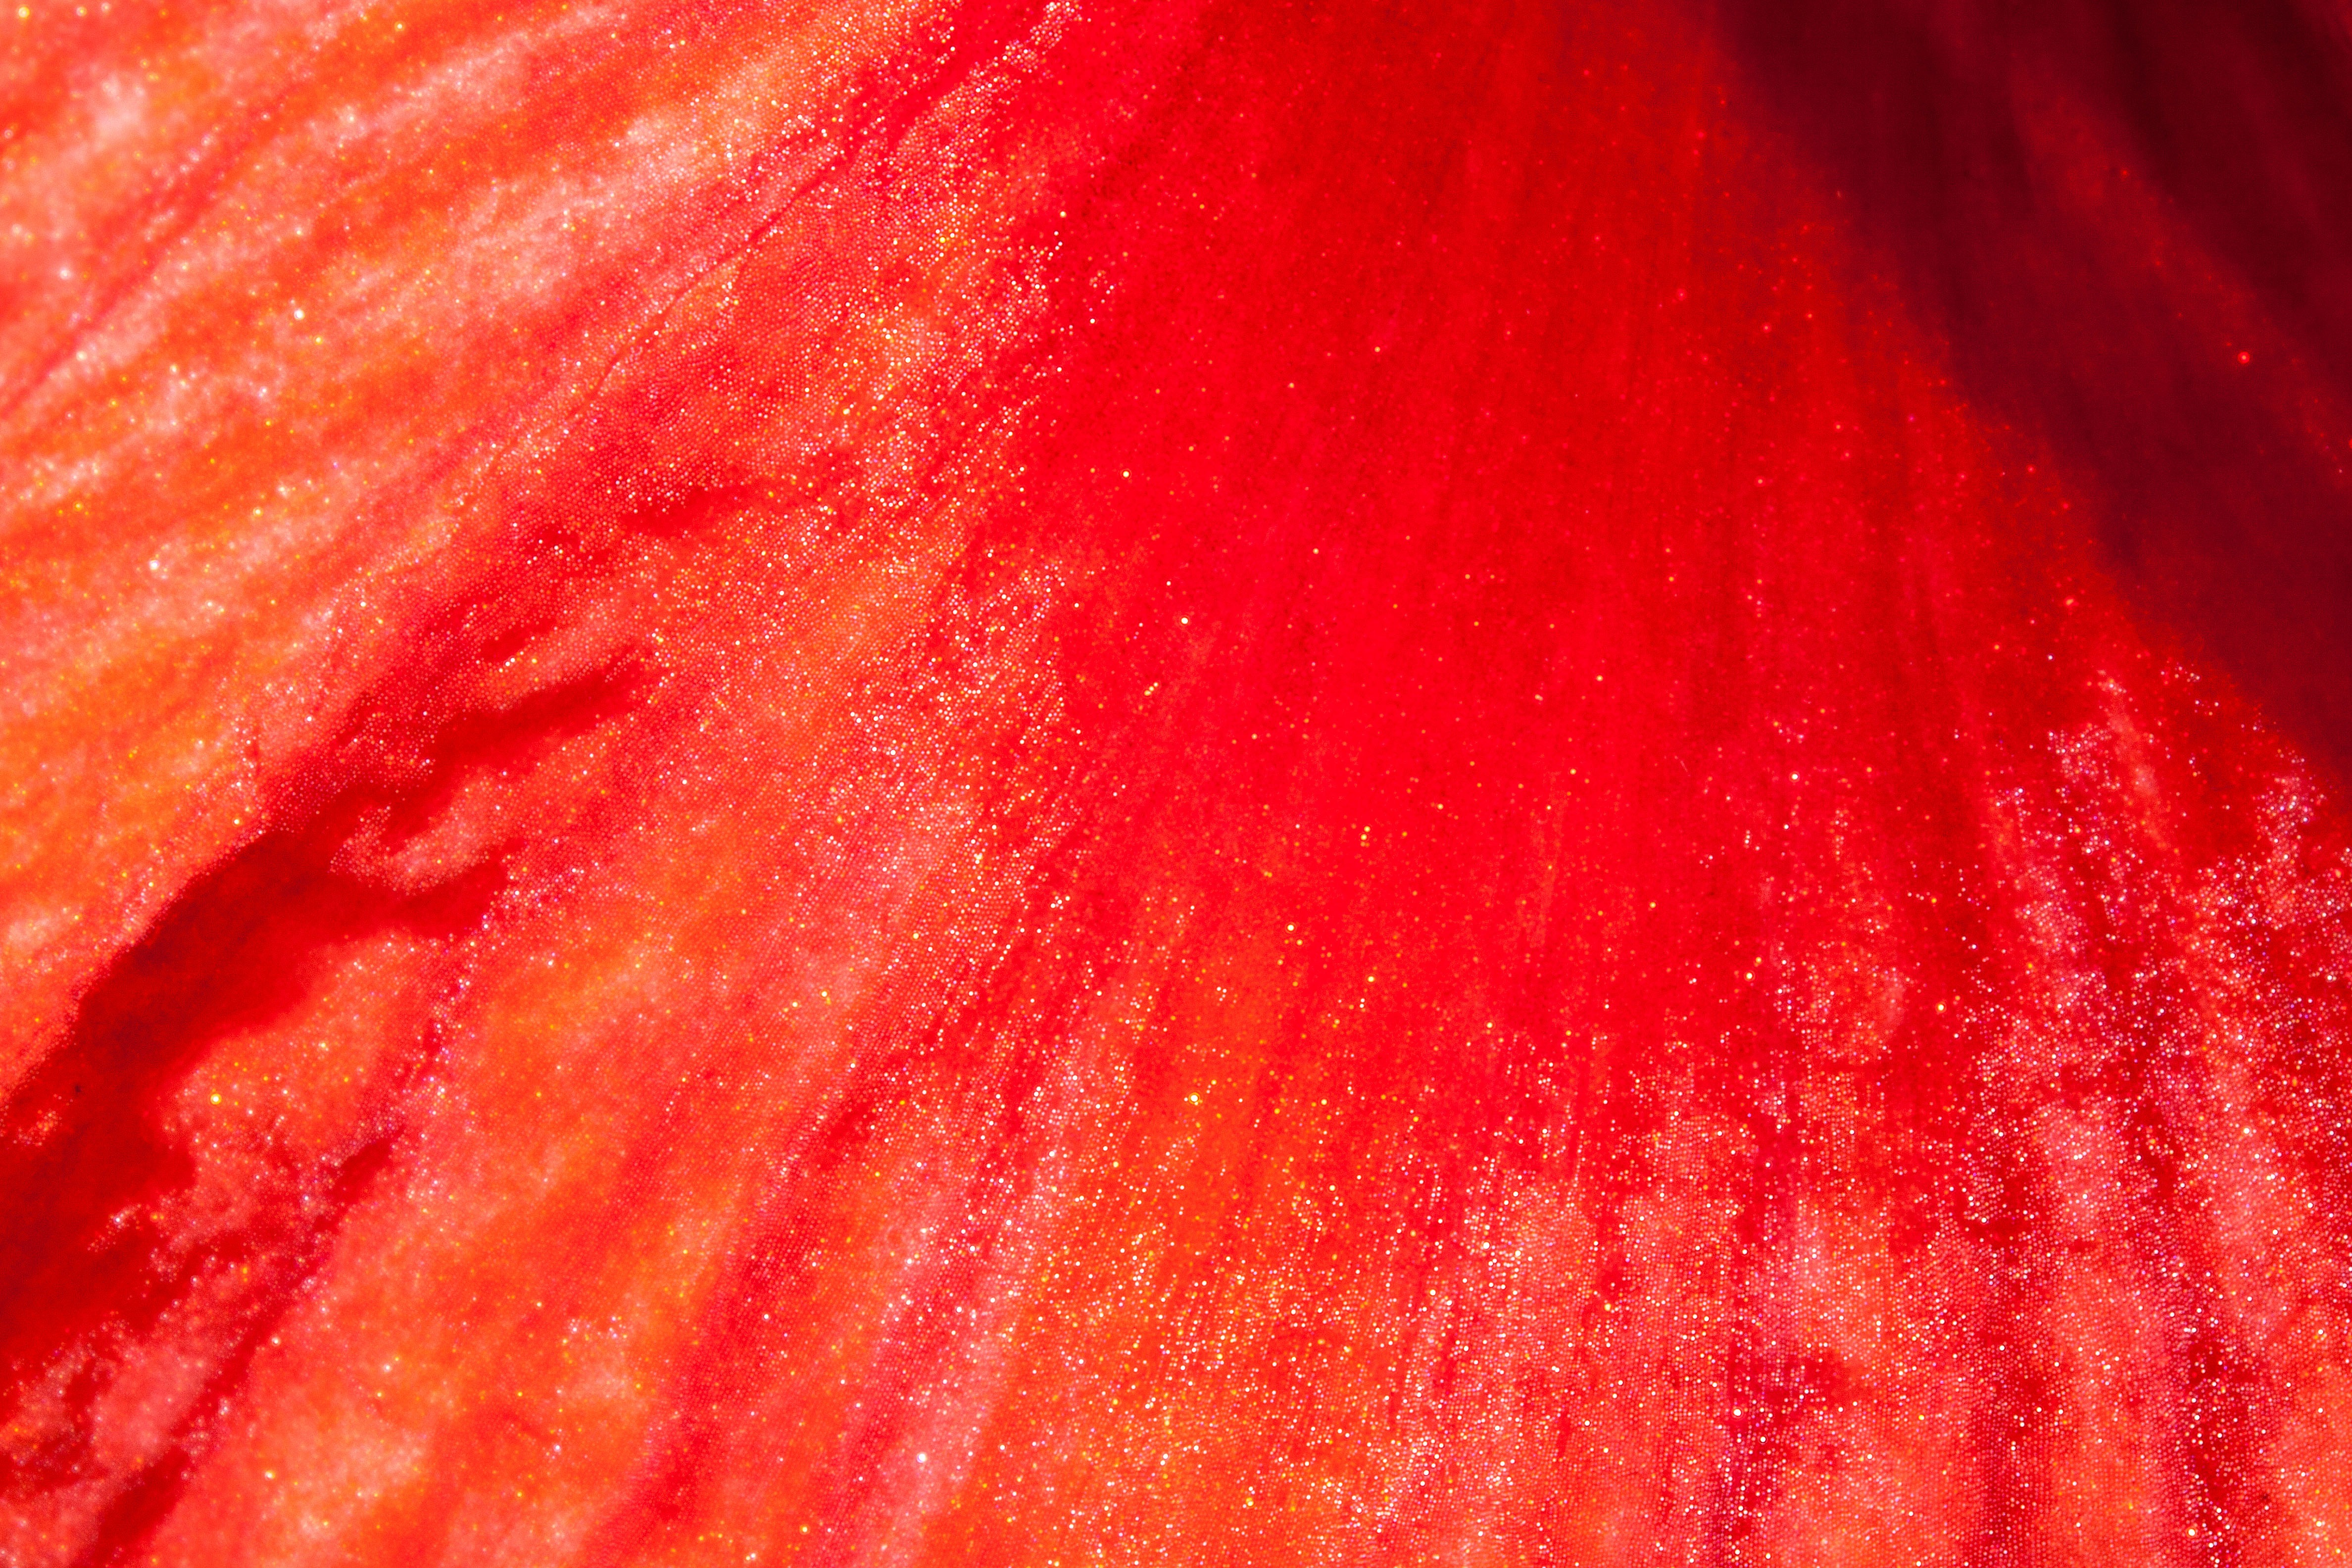
structure, plant, fruit, flower, petal, food, red, produce, macro, botany, christmas, close, flora, lip, flowers, close up, background, gorgeous, amaryllis, macro photography, inflorescence, fund, flowering plant, amaryllis plant, land plant